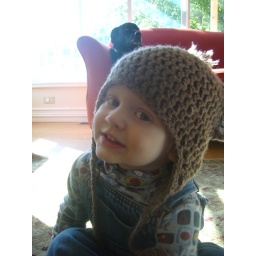
jack playing in monkey hat (9)